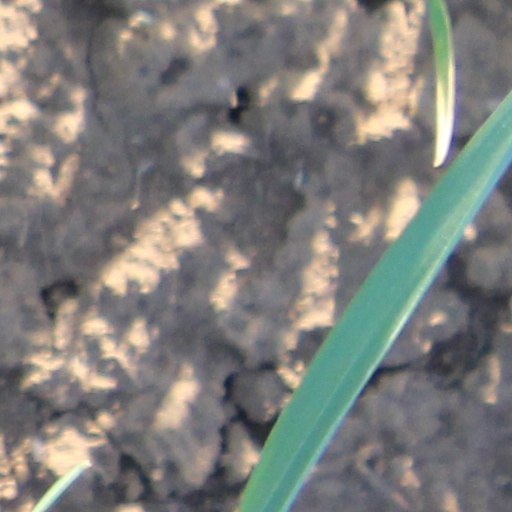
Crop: wheat